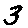
Label: 3